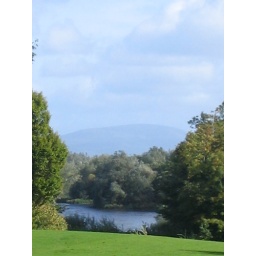
A great big hill and/or mountain in the distance